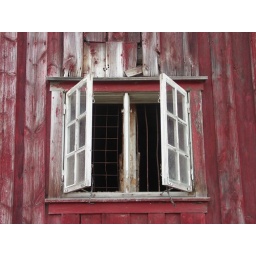
Most houses in rural sweden are made of wood. Most wooden houses are painted in Falun Red. An iron based paint.